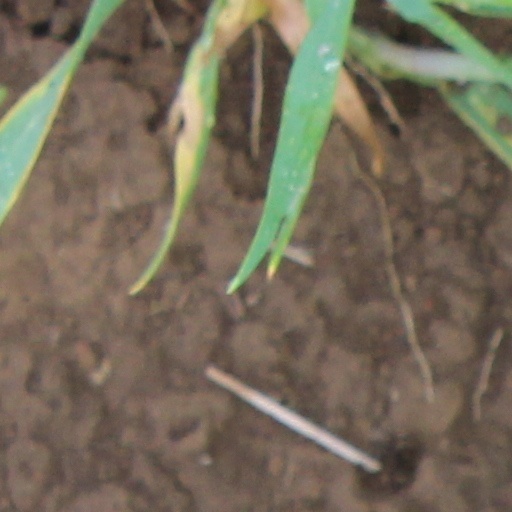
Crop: wheat